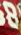
Number: 8